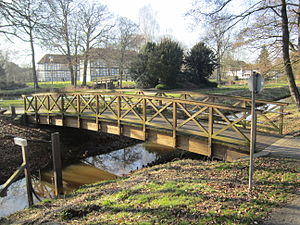
Samtgemeinde Harpstedt
Floden Delme og Amtshof i Harpstedt
Samtgemeinde Harpstedt er den eneste Samtgemeinde i Landkreis Oldenburg, og ligger i den sydøstlige del af landkreisen, i den tyske delstat Niedersachsen. Administrationen ligger i flækken Harpstedt.